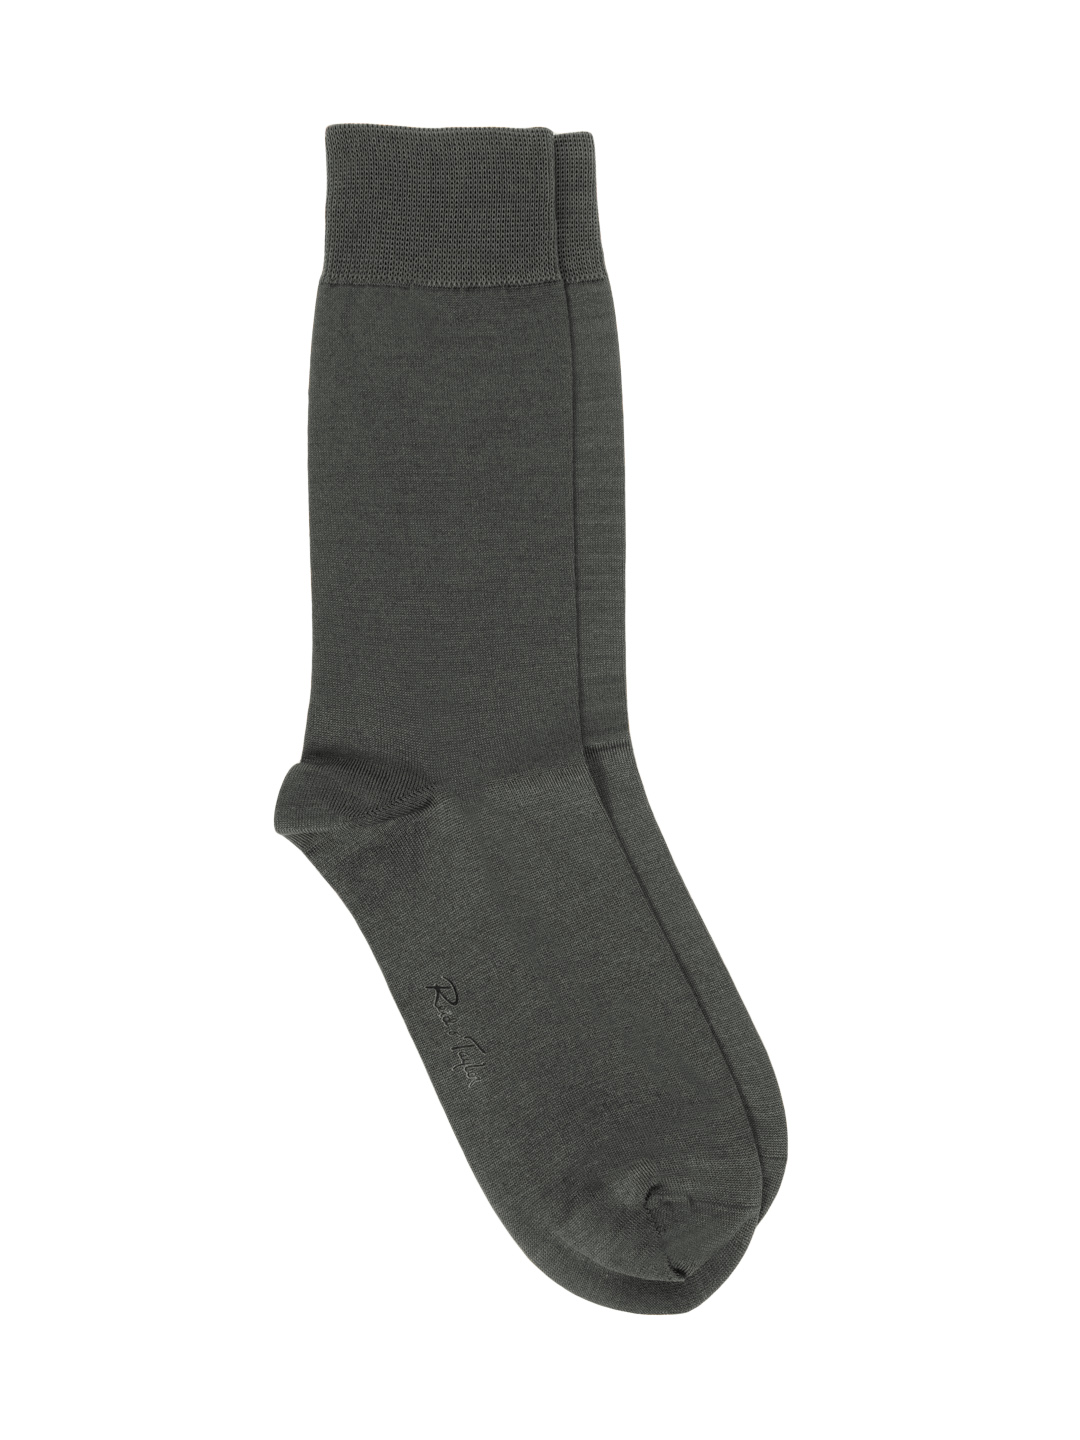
Reid & Taylor Men Grey Socks
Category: Accessories / Socks / Socks
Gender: Men
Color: Grey
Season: Summer 2016
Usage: Casual